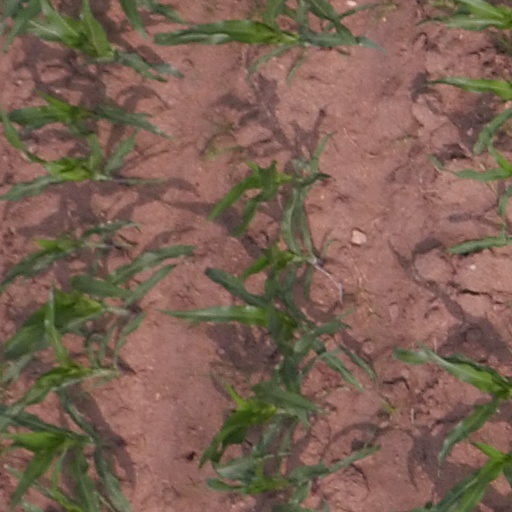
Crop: maize; corn